William McKinley

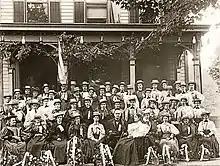
William and Ida McKinley (to her husband's left) pose with members of the "Flower Delegation" from Oil City, Pennsylvania, before the McKinley home. Although women could not vote in most states, they might influence male relatives and were encouraged to visit Canton.

Quay and Platt still hoped to deny McKinley a first-ballot majority at the convention by boosting support for local favorite son candidates such as Quay himself, New York Governor (and former vice president) Levi P. Morton, and Illinois Senator Shelby Cullom. Delegate-rich Illinois proved a crucial battleground, as McKinley supporters, such as Chicago businessman (and future vice president) Charles G. Dawes, sought to elect delegates pledged to vote for McKinley at the national convention in St. Louis. Cullom proved unable to stand against McKinley despite the support of local Republican machines; at the state convention at the end of April, McKinley completed a near-sweep of Illinois' delegates. Former president Harrison had been deemed a possible contender if he entered the race; when Harrison made it known he would not seek a third nomination, the McKinley organization took control of Indiana with a speed Harrison privately found unseemly. Morton operatives who journeyed to Indiana sent word back that they had found the state alive for McKinley. Wyoming Senator Francis Warren wrote, "The politicians are making a hard fight against him, but if the masses could speak, McKinley is the choice of at least 75% of the entire [body of] Republican voters in the Union".